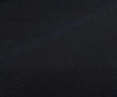
Surface type: asphalt